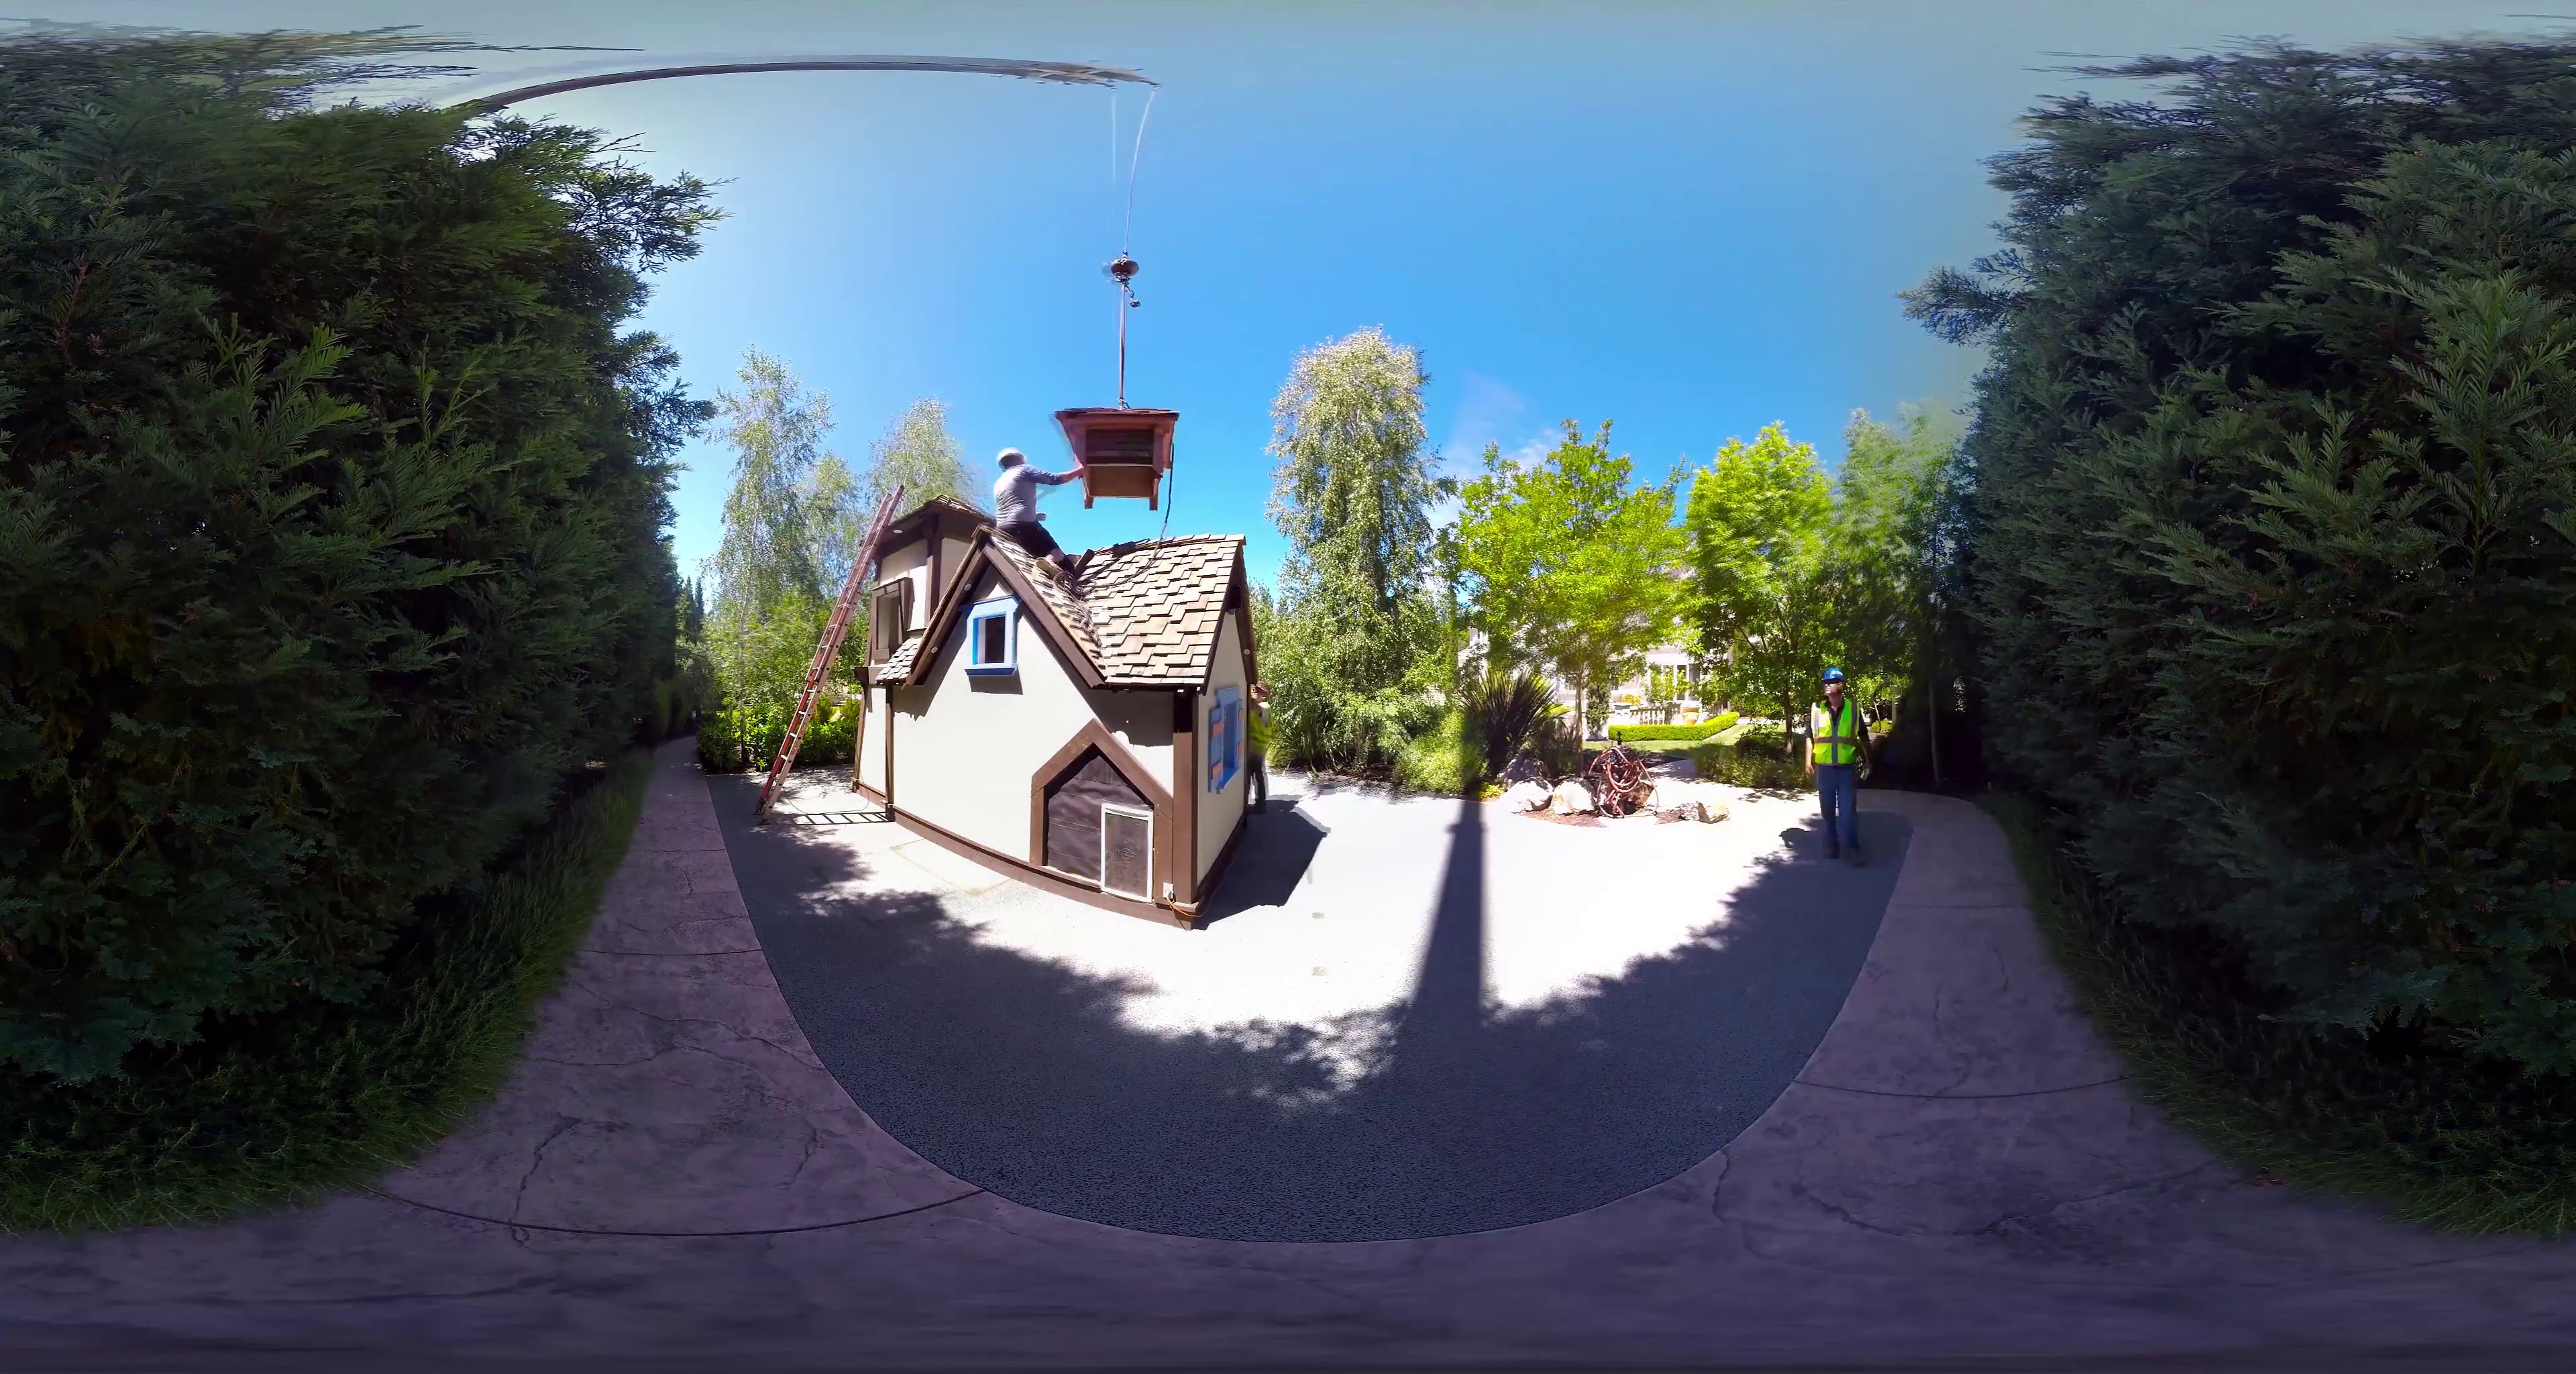
Referred object: the man on the roof

Referred object: the small beige playhouse